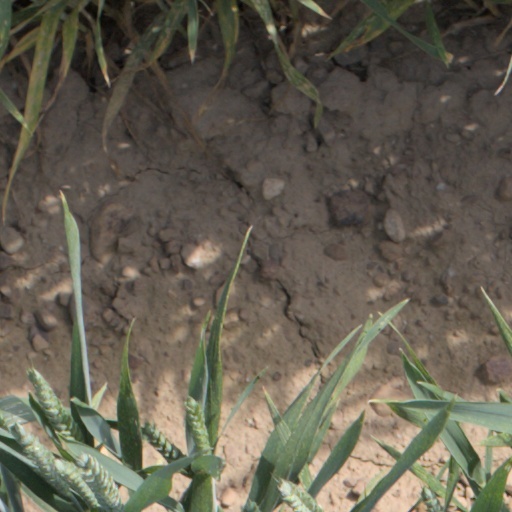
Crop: wheat